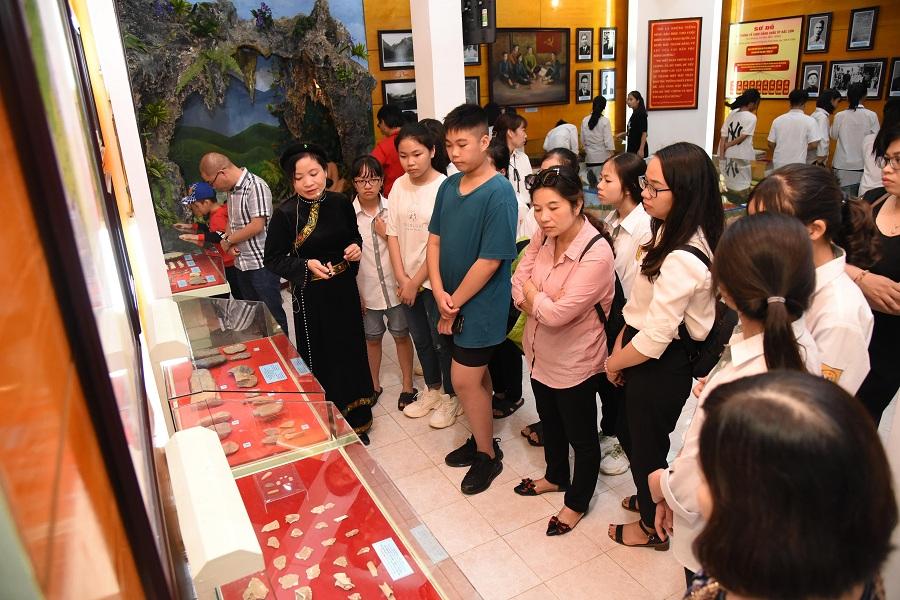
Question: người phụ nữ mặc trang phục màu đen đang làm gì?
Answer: cô ấy đang thuyết minh về các hiện vật cho khách tham quan